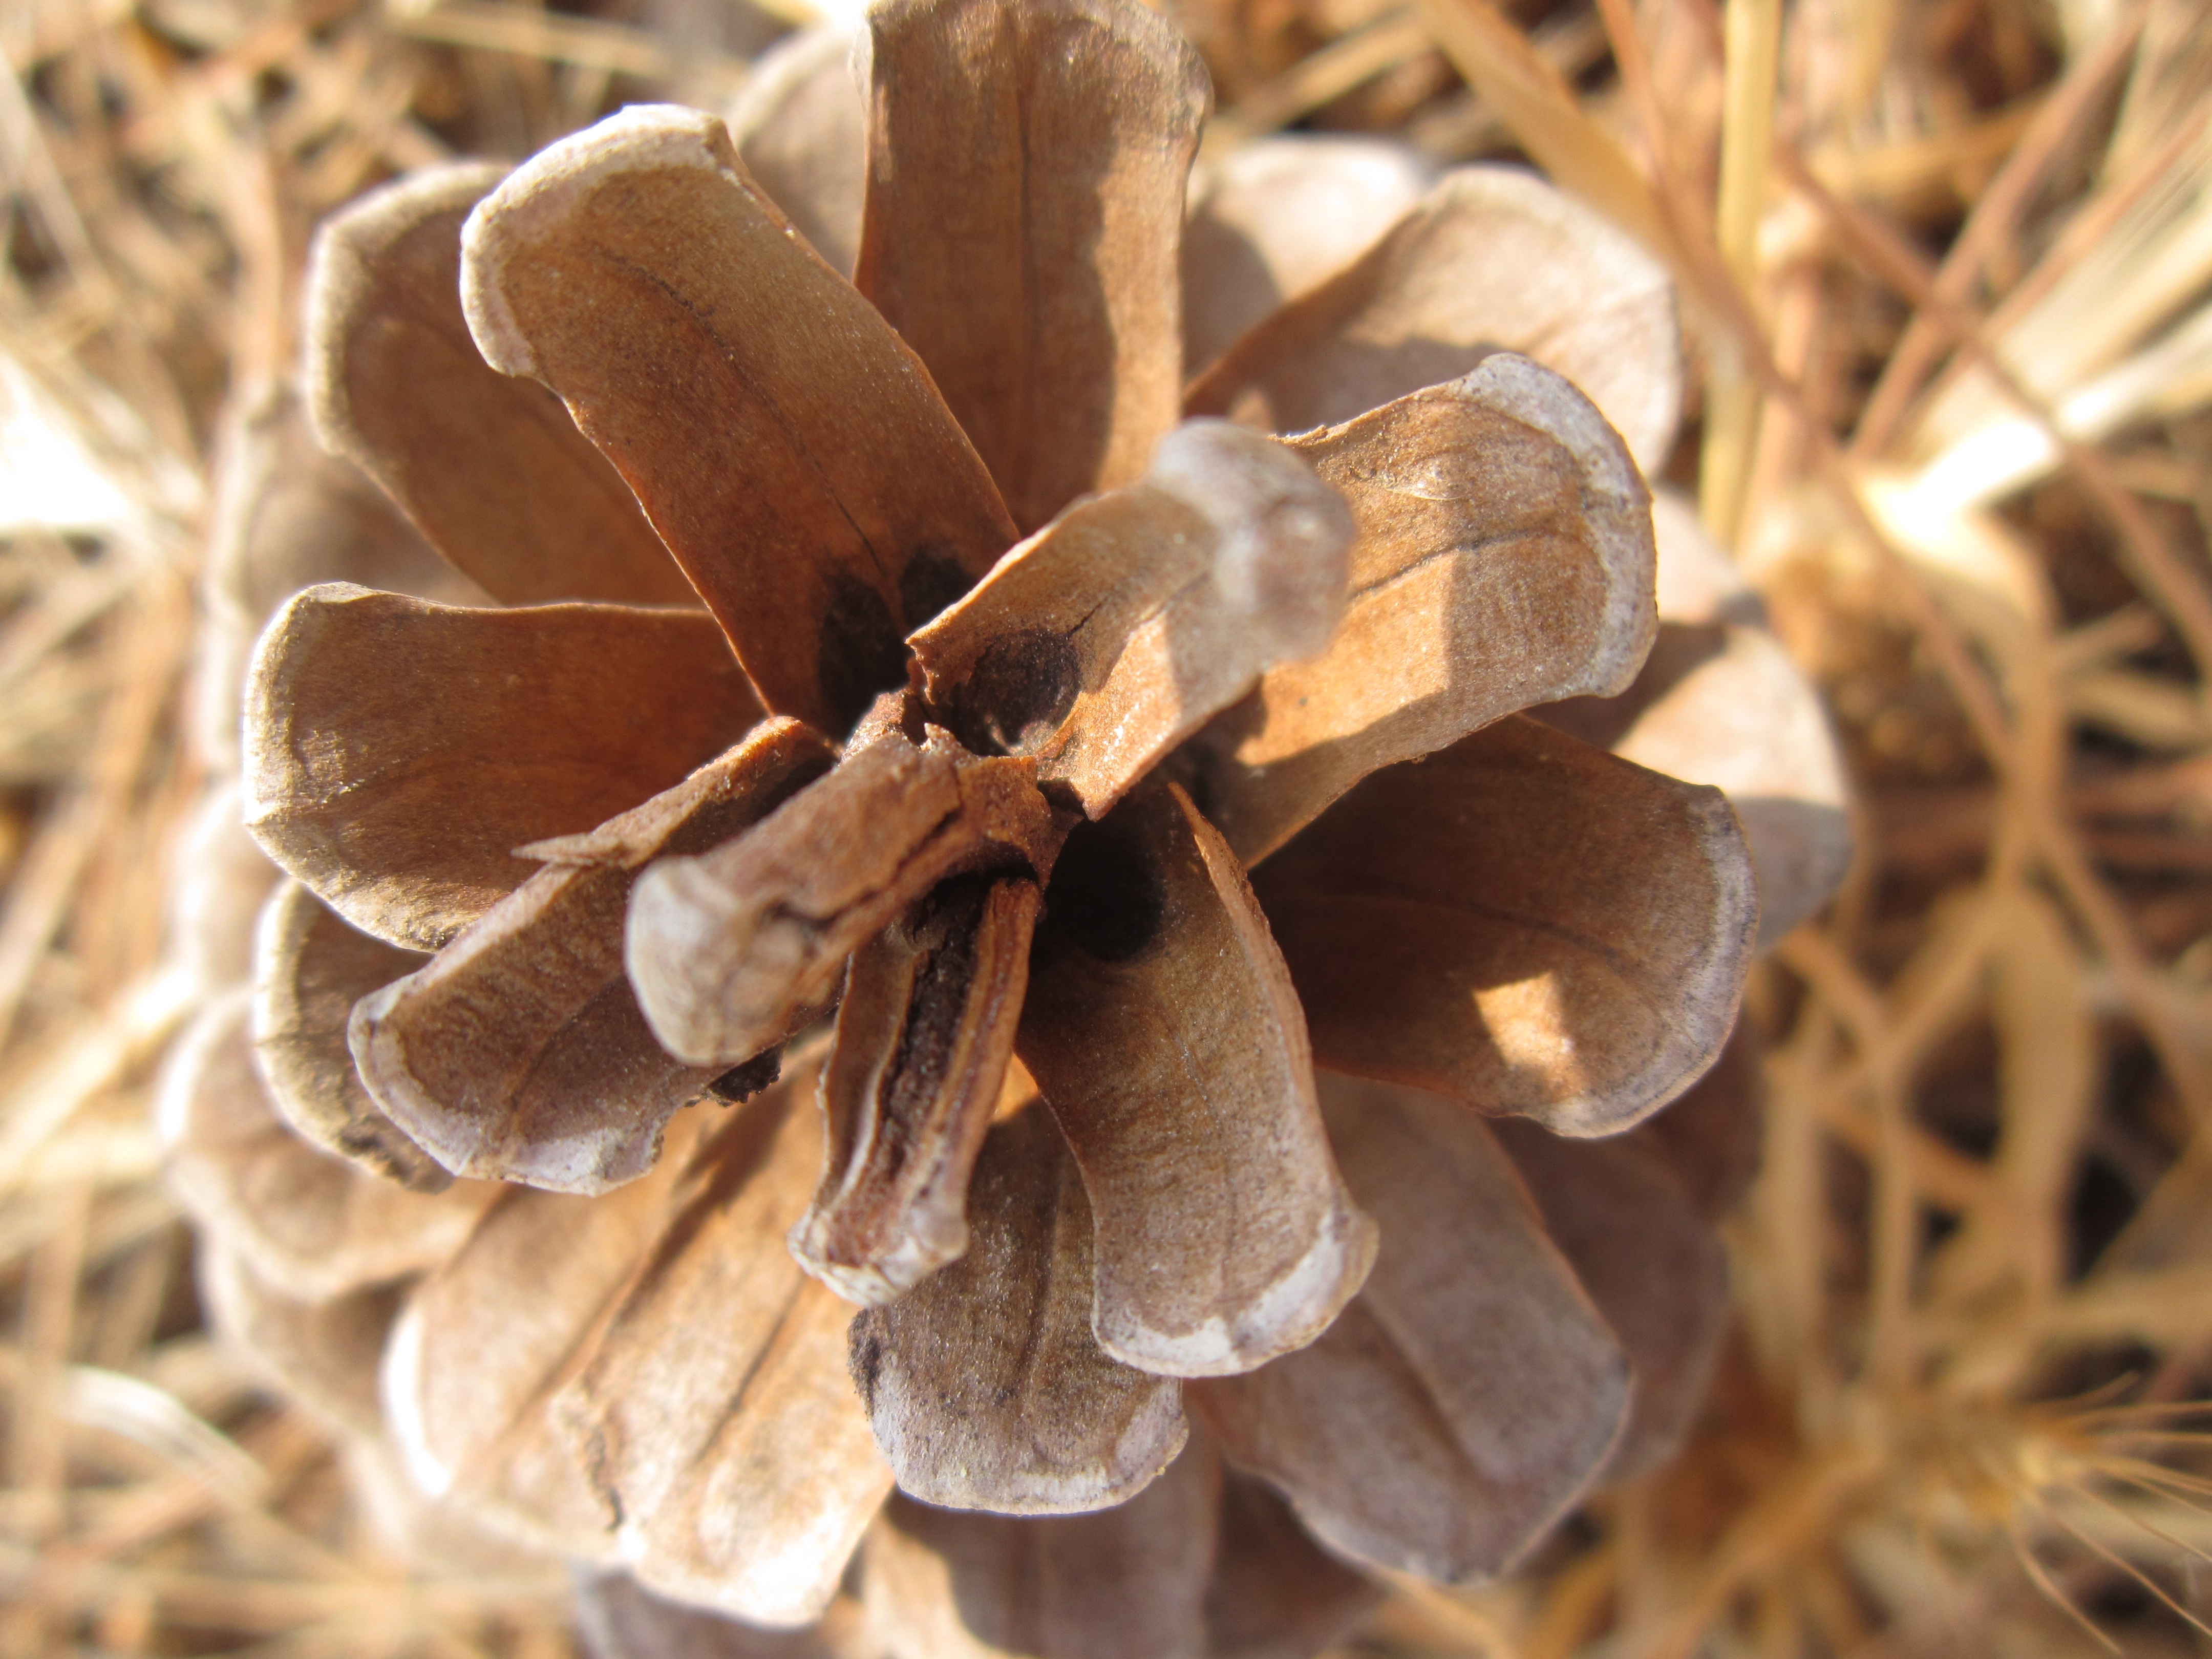
tree, nature, branch, plant, wood, leaf, flower, frost, pine, decoration, food, produce, autumn, flora, fauna, ornament, close up, tap, pinus, pine cones, macro photography, flowering plant, woody plant, land plant